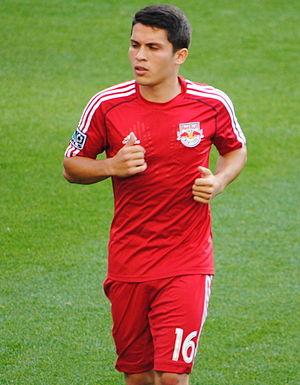
Connor Lade est un joueur américain de soccer né le 16 novembre 1989 à Morristown dans le New Jersey. Il joue au poste de latéral gauche avec les Red Bulls de New York en MLS pendant toute sa carrière.